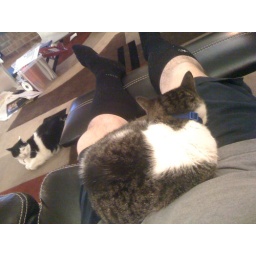
Cute cats in the living room, on the floor and in my lap.